Digging for Fire

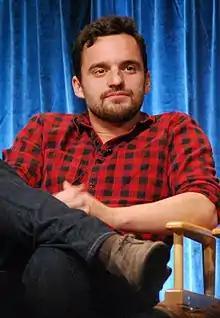
"Digging for Fire" was inspired by a real incident in which Jake Johnson "(pictured)" dug up a bone and a gun in his backyard.

"Digging for Fire" was based on a real incident in which Jake Johnson and his wife dug up a bone and a gun in the garden of a house they had rented. Over a couple of weeks, he and a group of his friends dug up various objects before deciding to bury them again. Johnson described the experience to Joe Swanberg about three years later and they decided to make a film about it. They wrote a two-and-a-half–page outline that summarized the plot but included no dialogue or detailed character descriptions. Swanberg wanted the actors to improvise the details of each scene and allowed them to make choices about their characters: for instance, Orlando Bloom decided that his character would ride a motorcycle, Chris Messina suggested that his character go swimming naked, and Brie Larson persuaded Johnson and Swanberg that her character would not be sexually attracted to Tim.